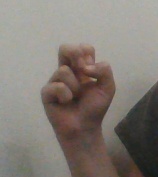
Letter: gaaf